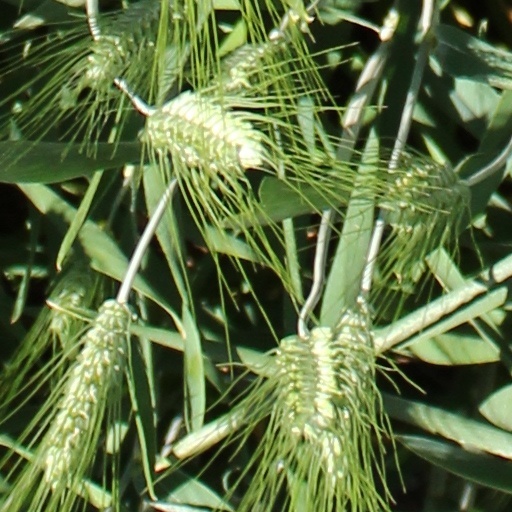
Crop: wheat